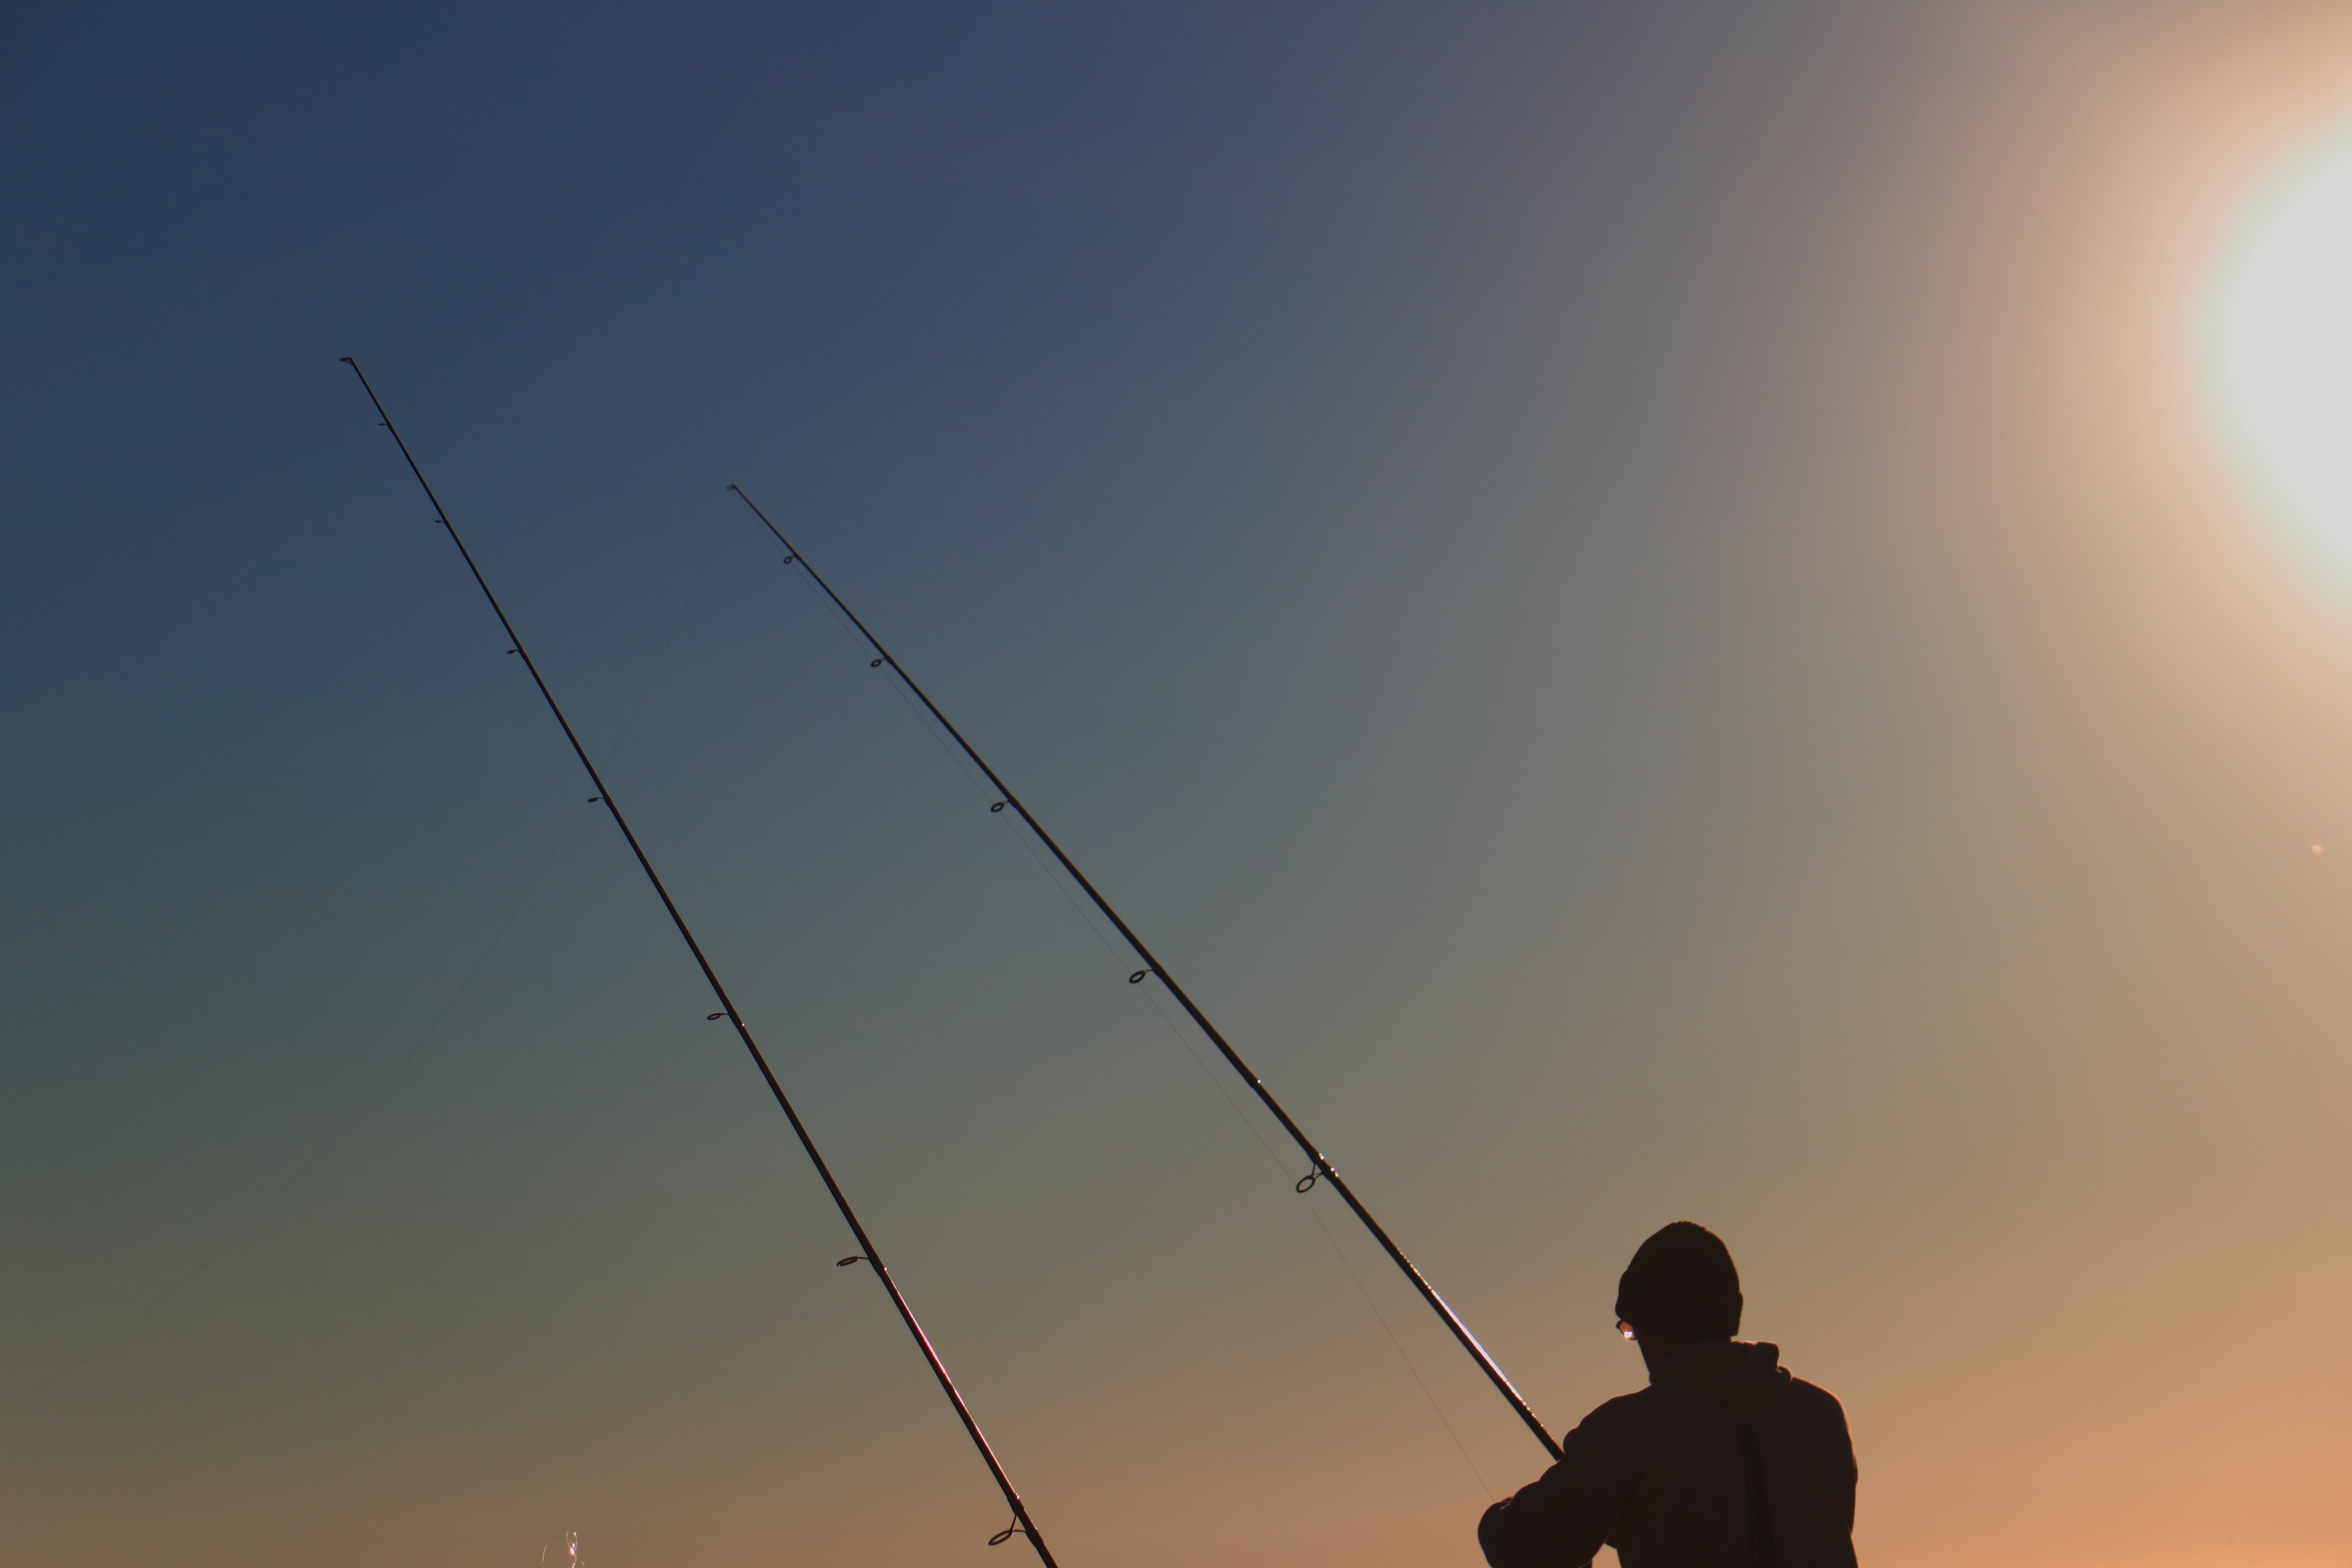
horizon, silhouette, light, cloud, sky, sun, sunset, sunlight, morning, wind, dawn, dusk, evening, line, fishing, electricity, fish, rods, portugal, shape, catch, algarve, atmosphere of earth